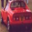
Label: automobile